Eldorado Bridge

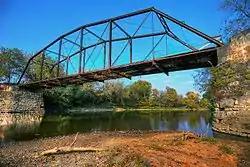

The Eldorado Bridge is a historic structure located in Eldorado, Iowa, United States. It spans the Turkey River for . The Fayette County Board of Supervisors contracted with J.G. Ratcliffe of Waukon, Iowa to design and build this Camelback through truss bridge. It features a single pin-connected span and stone abutments. It was complete in March 1899. The bridge was listed on the National Register of Historic Places in 1998.